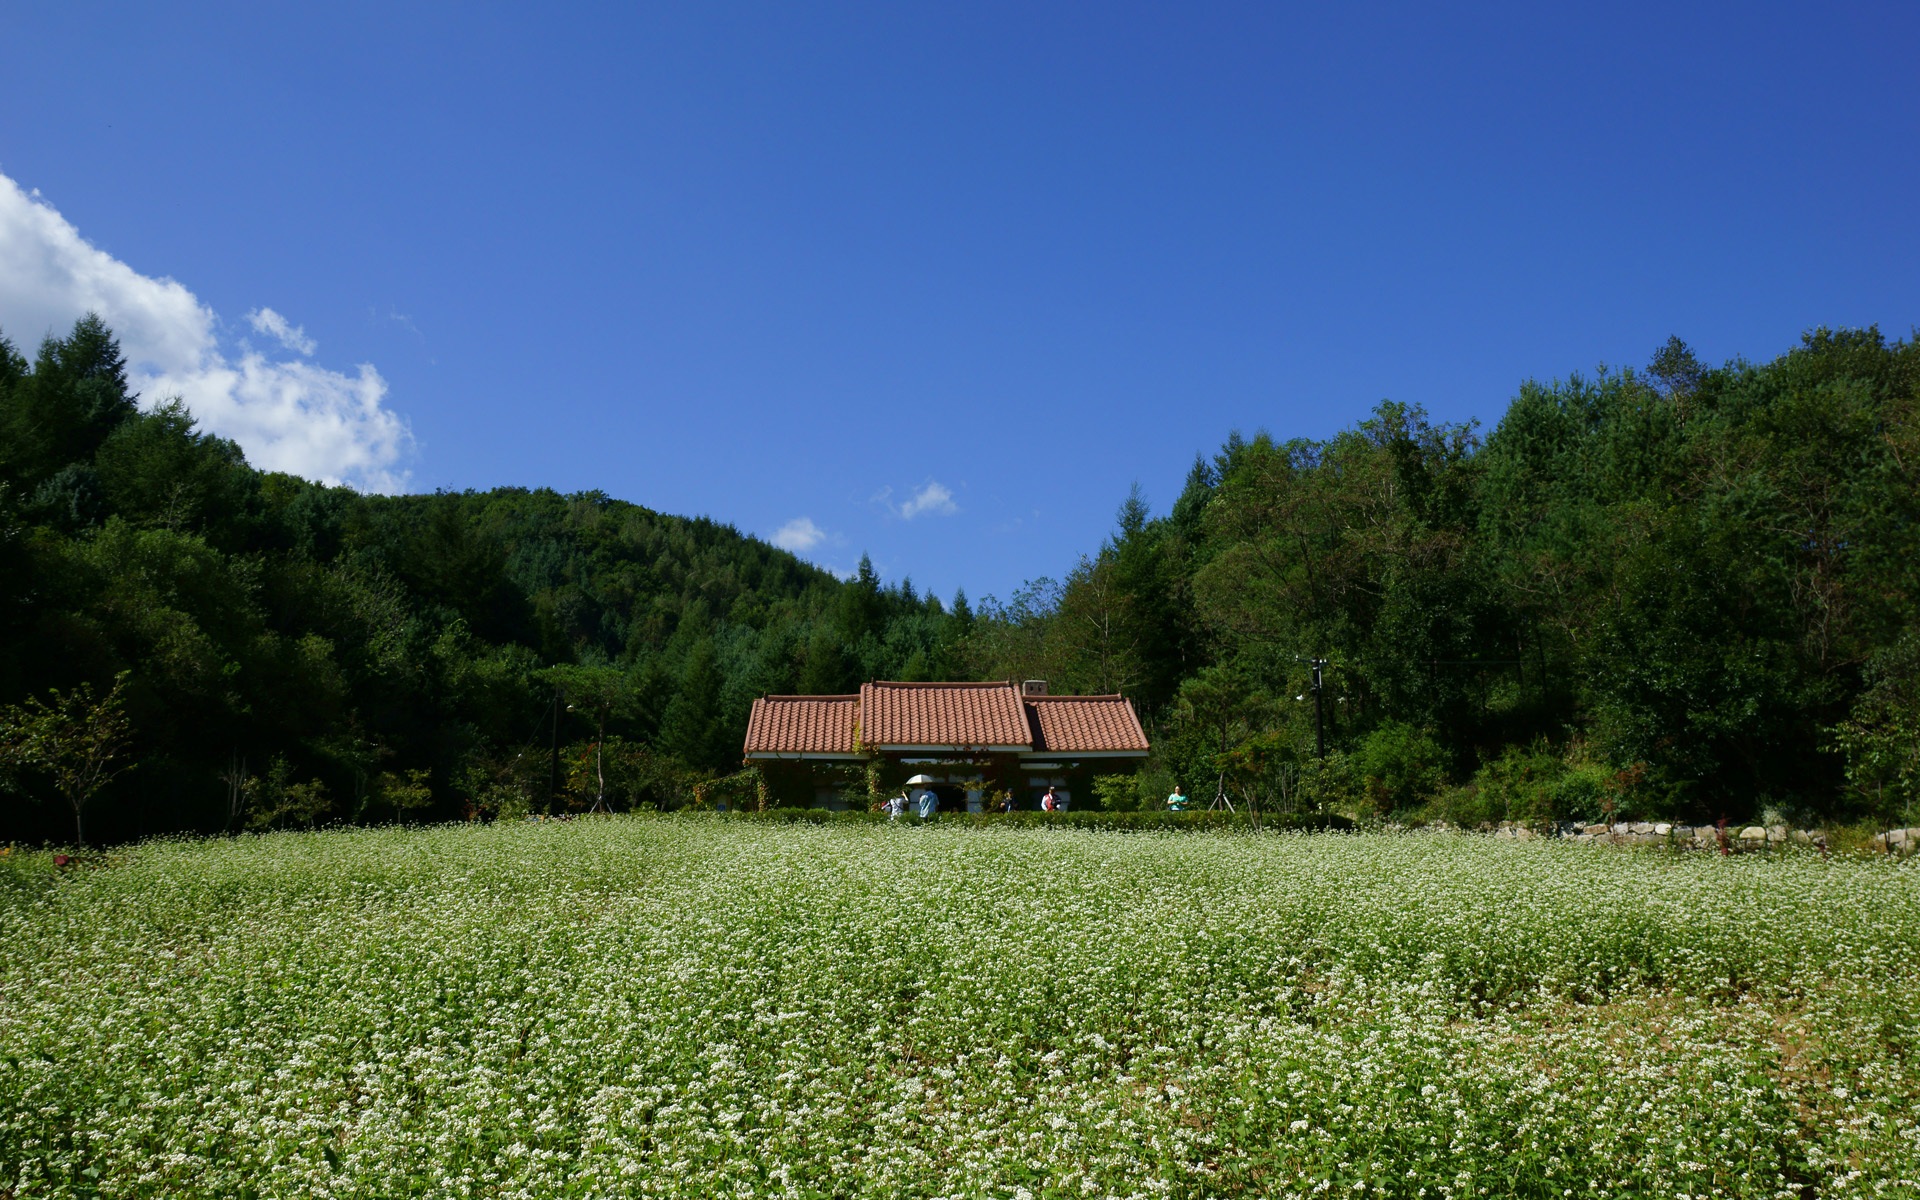
landscape, nature, grass, mountain, sky, field, farm, lawn, meadow, prairie, hill, valley, green, pasture, agriculture, plain, grassland, plantation, plateau, habitat, ecosystem, k, rural area, paddy field, klitschko, whether or not, natural environment, geographical feature, grass family